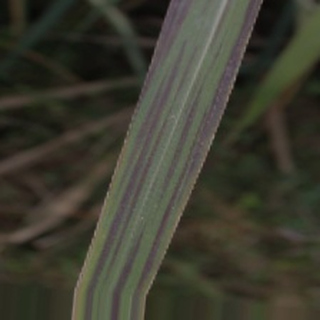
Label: sugarcane_bacterial_blight